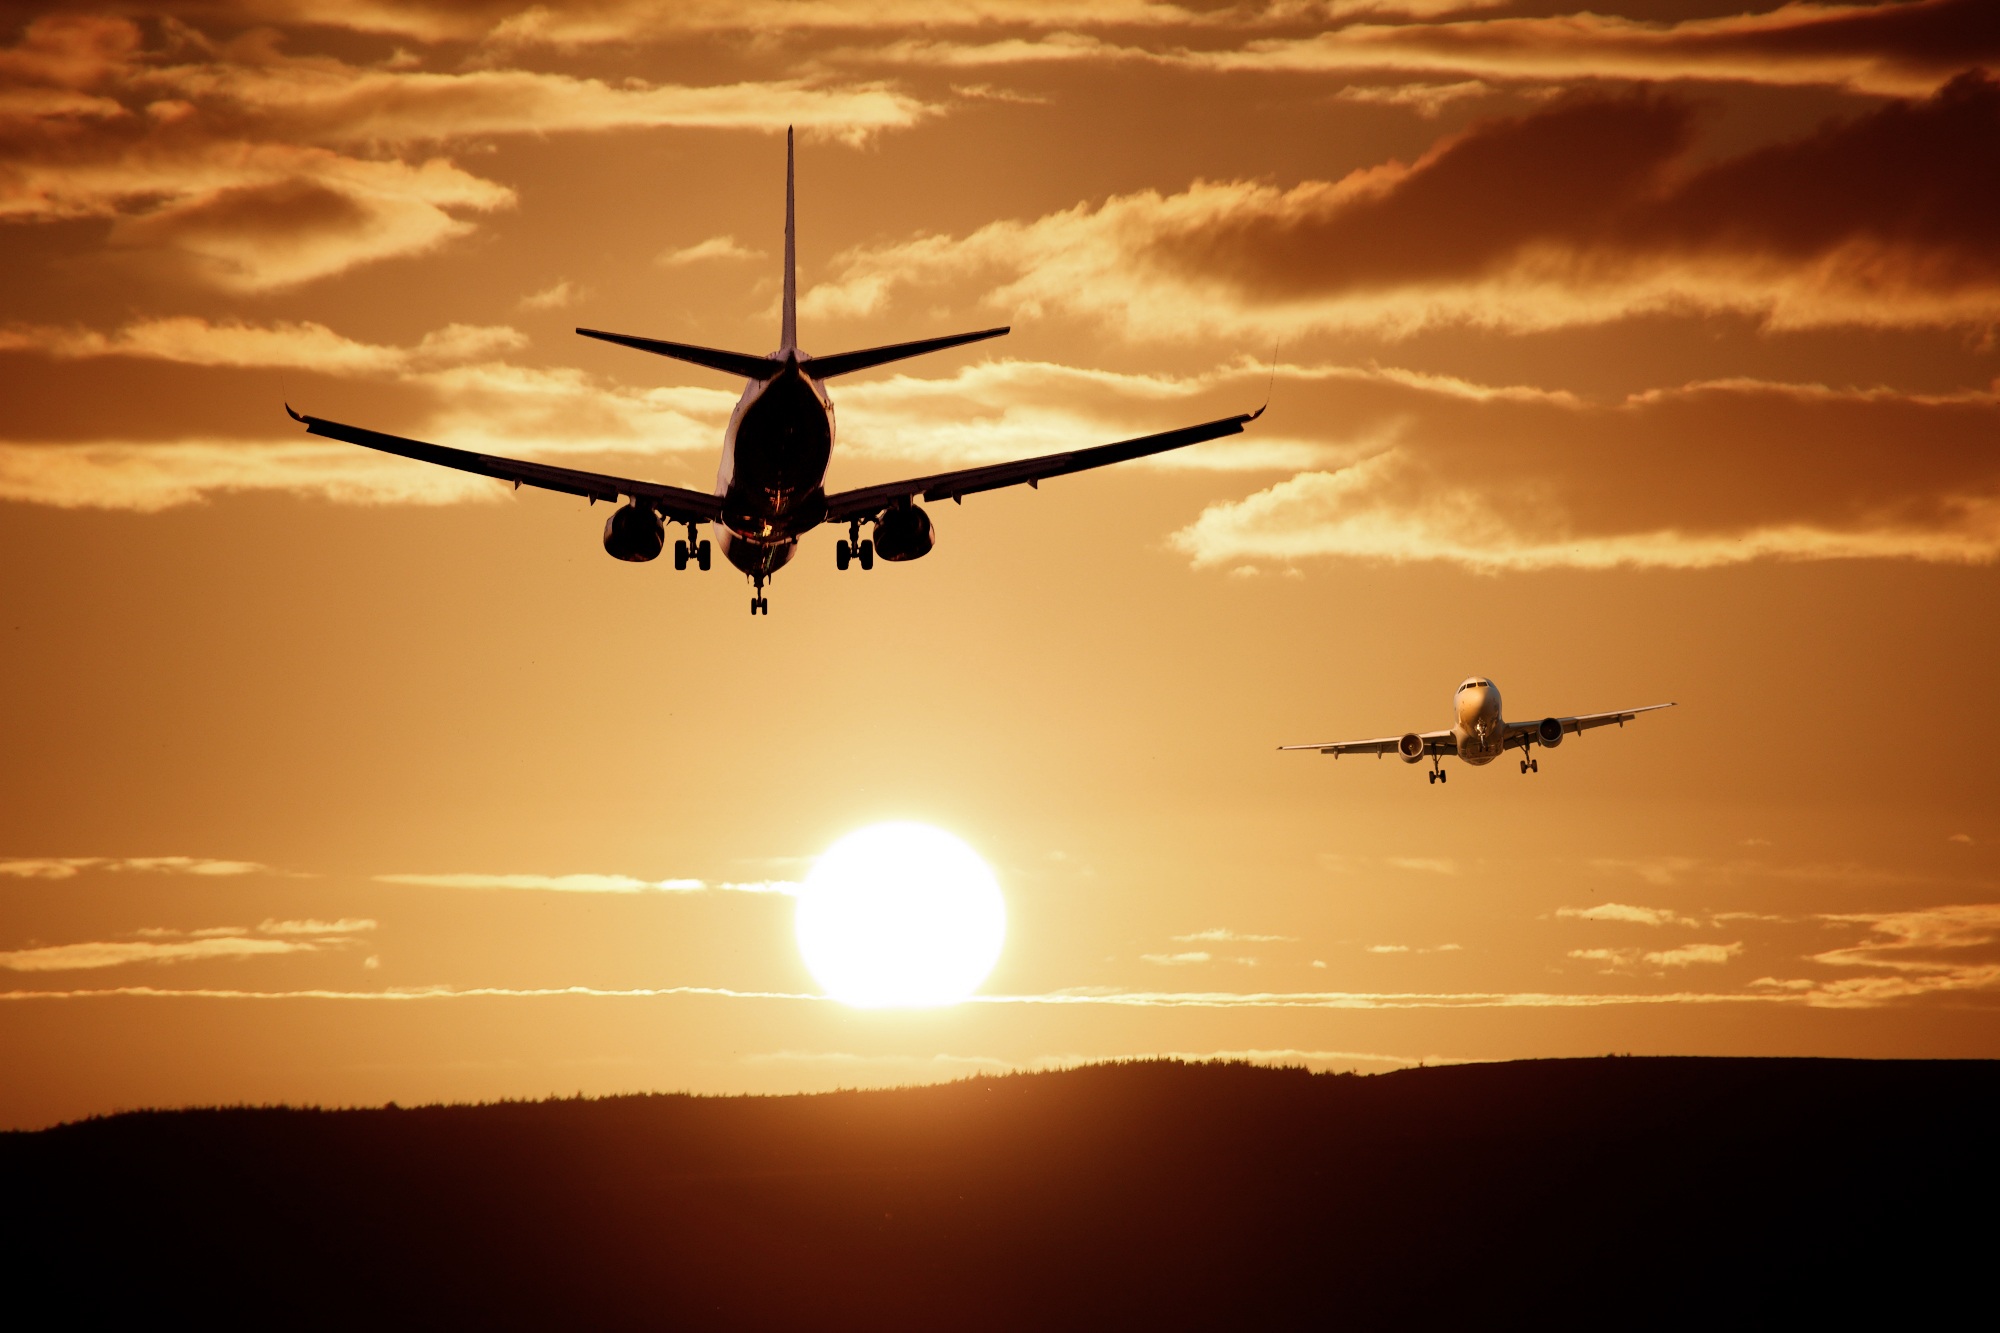
silhouette, wing, sky, sun, sunrise, sunset, morning, dawn, flying, airplane, aircraft, dusk, vehicle, aviation, flight, airplanes, aeroplanes, aircrafts, atmosphere of earth, landing gears